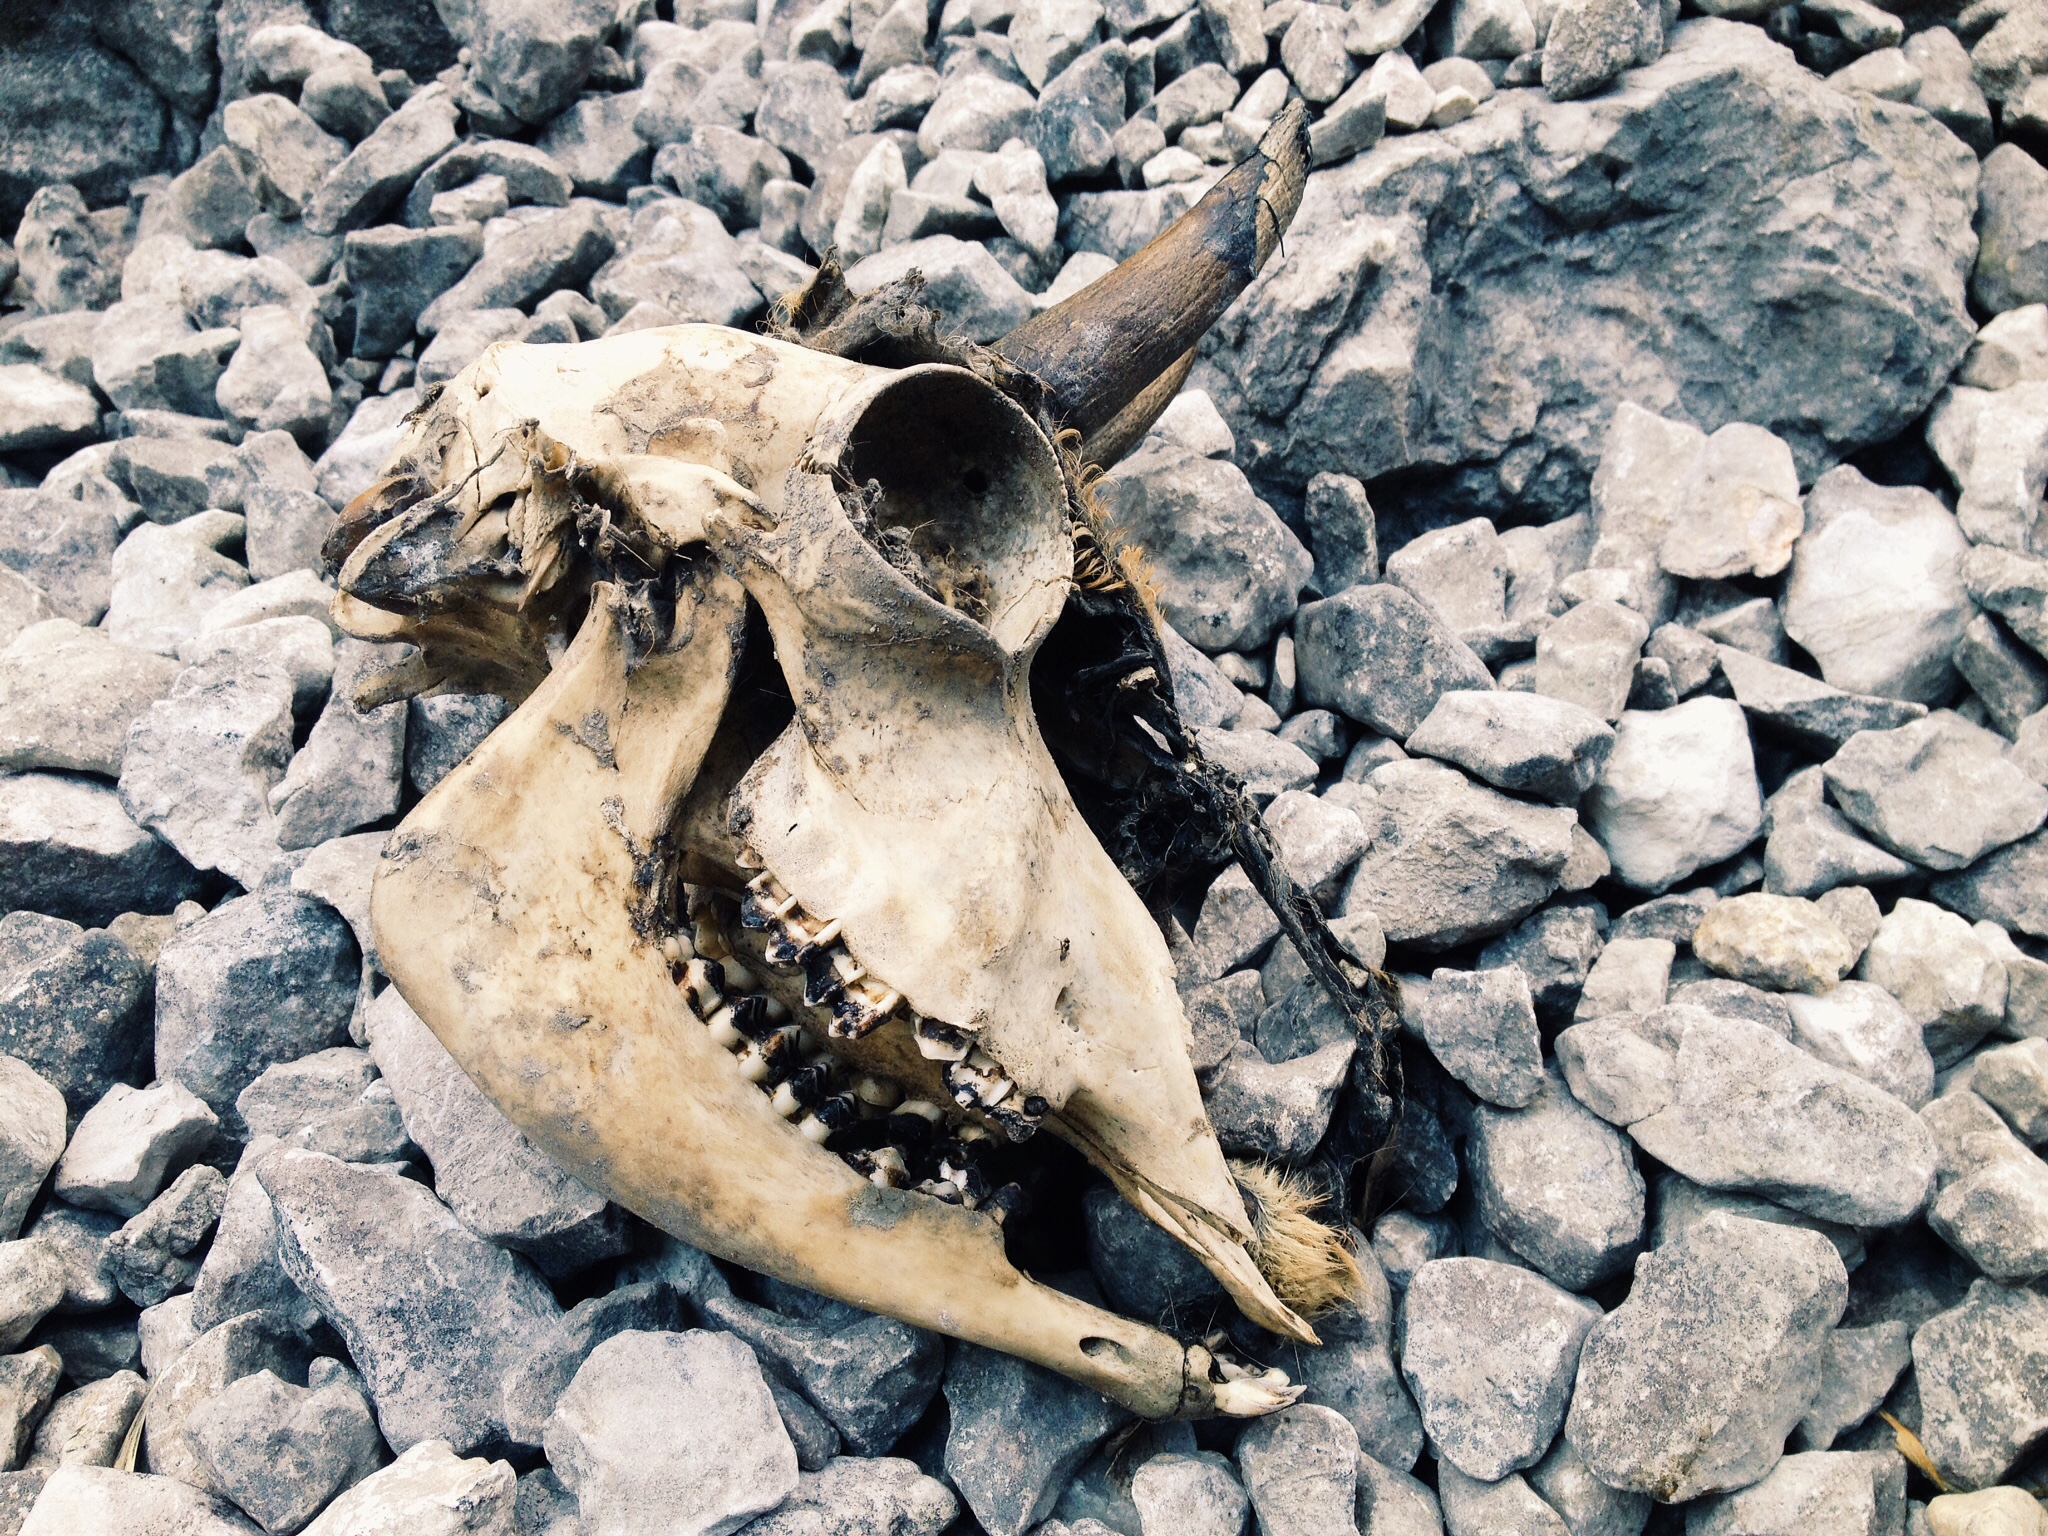
nature, rock, bird, wood, wildlife, skull, rocks, sculpture, stones, horns